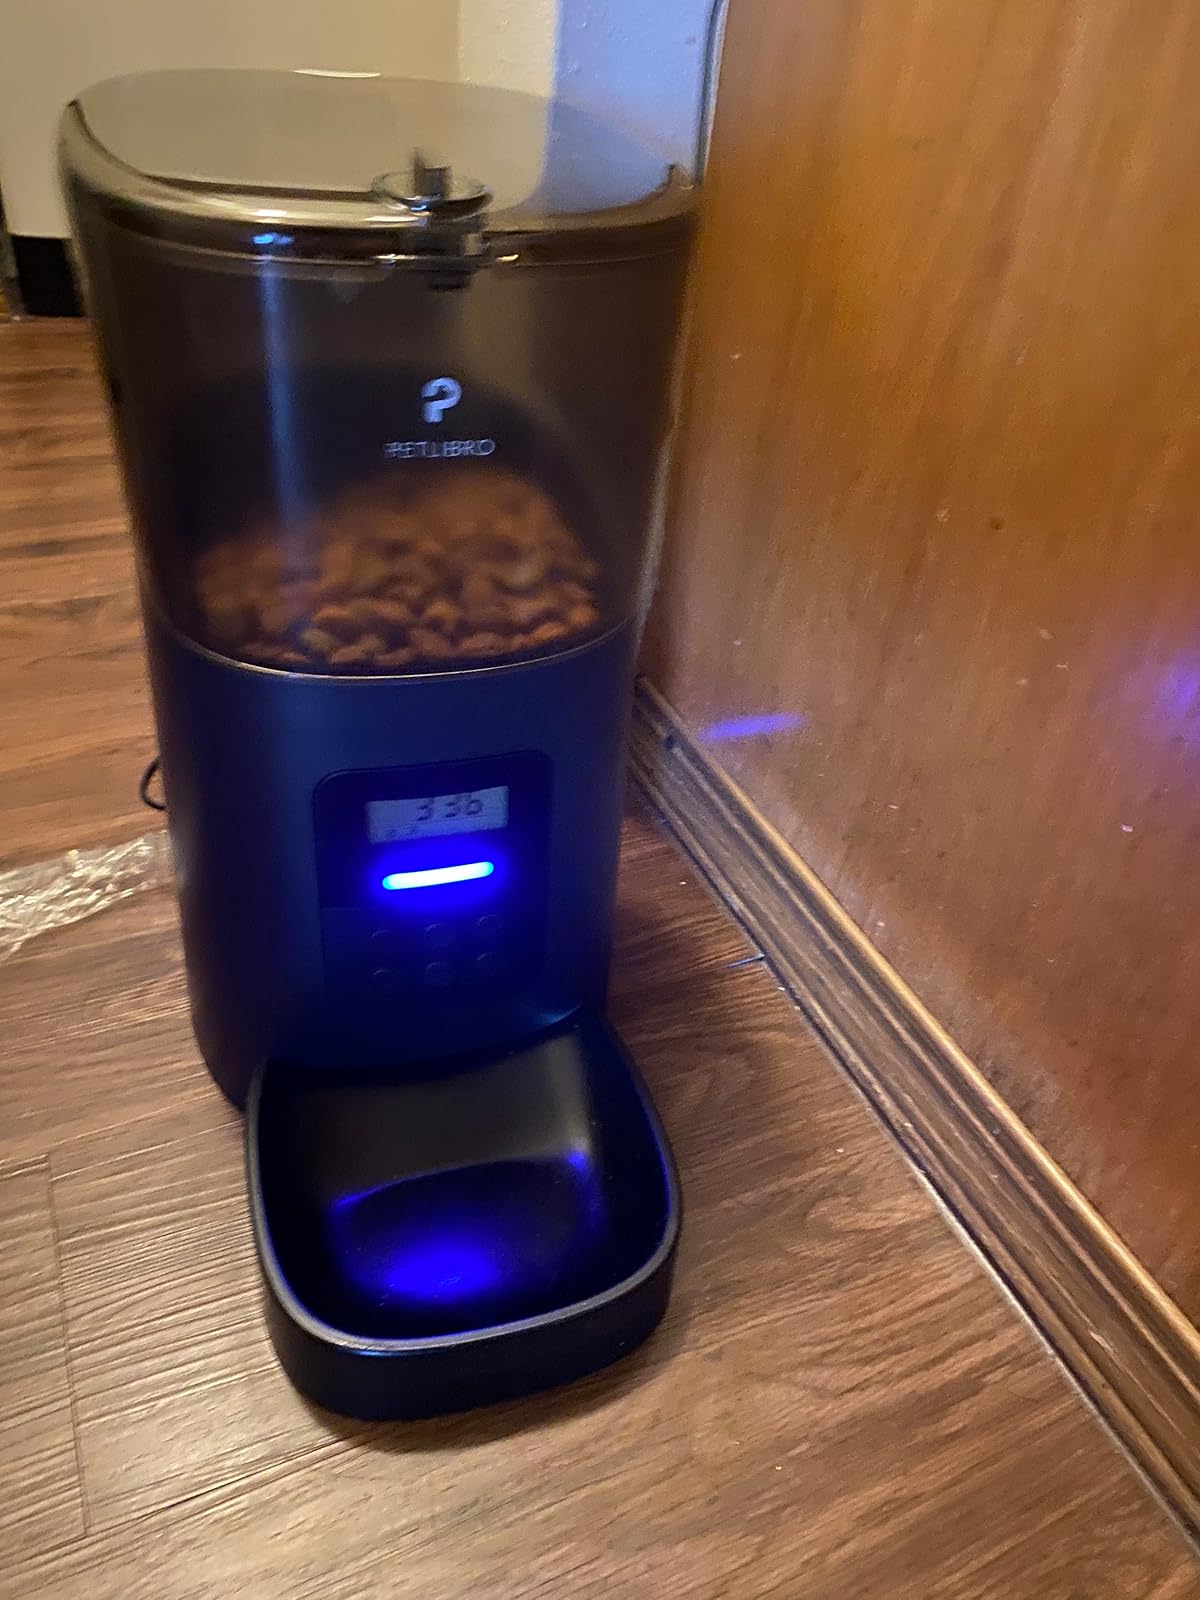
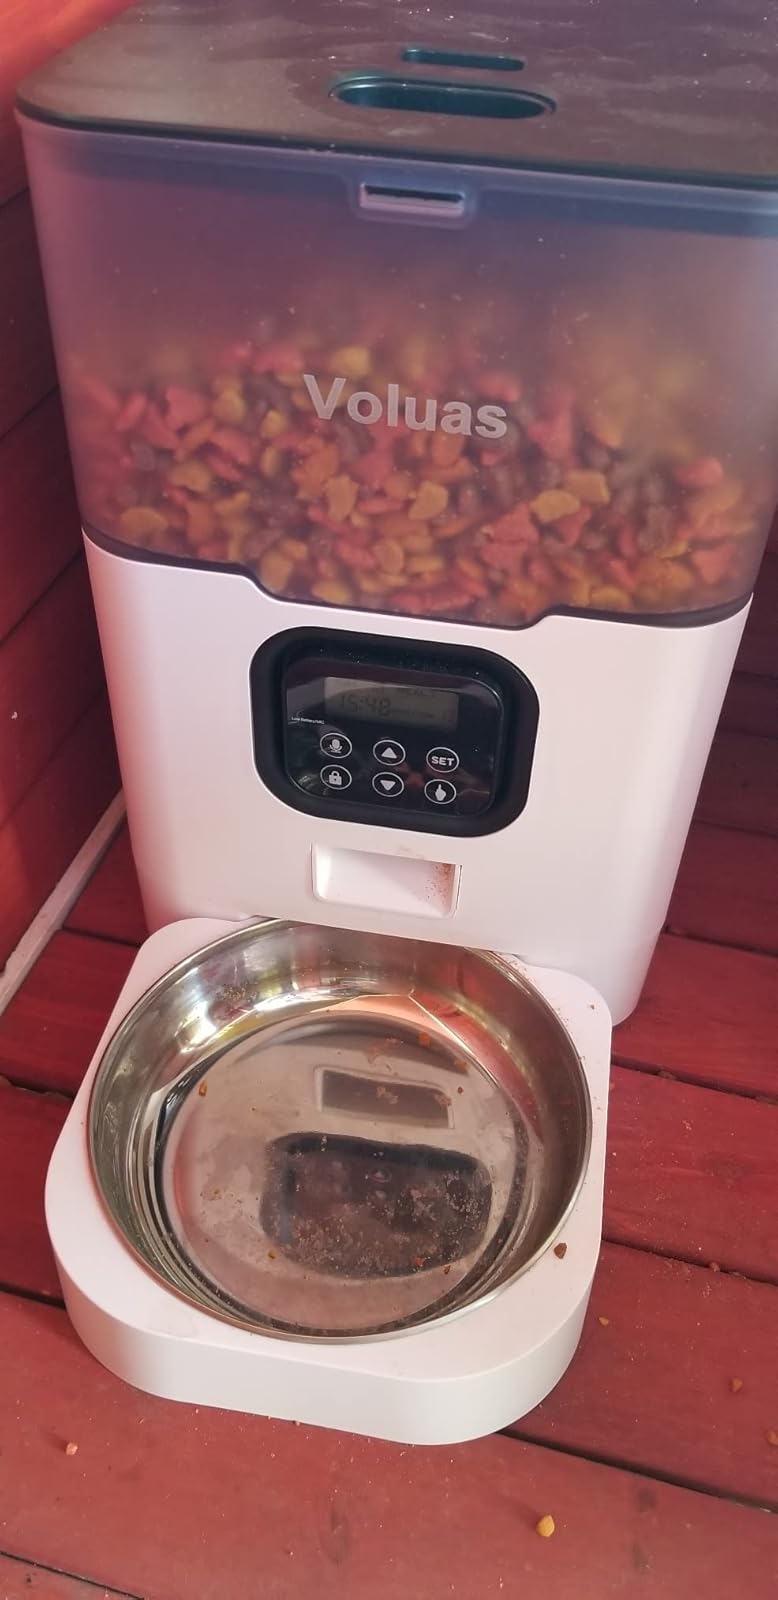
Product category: items_feeder
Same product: no